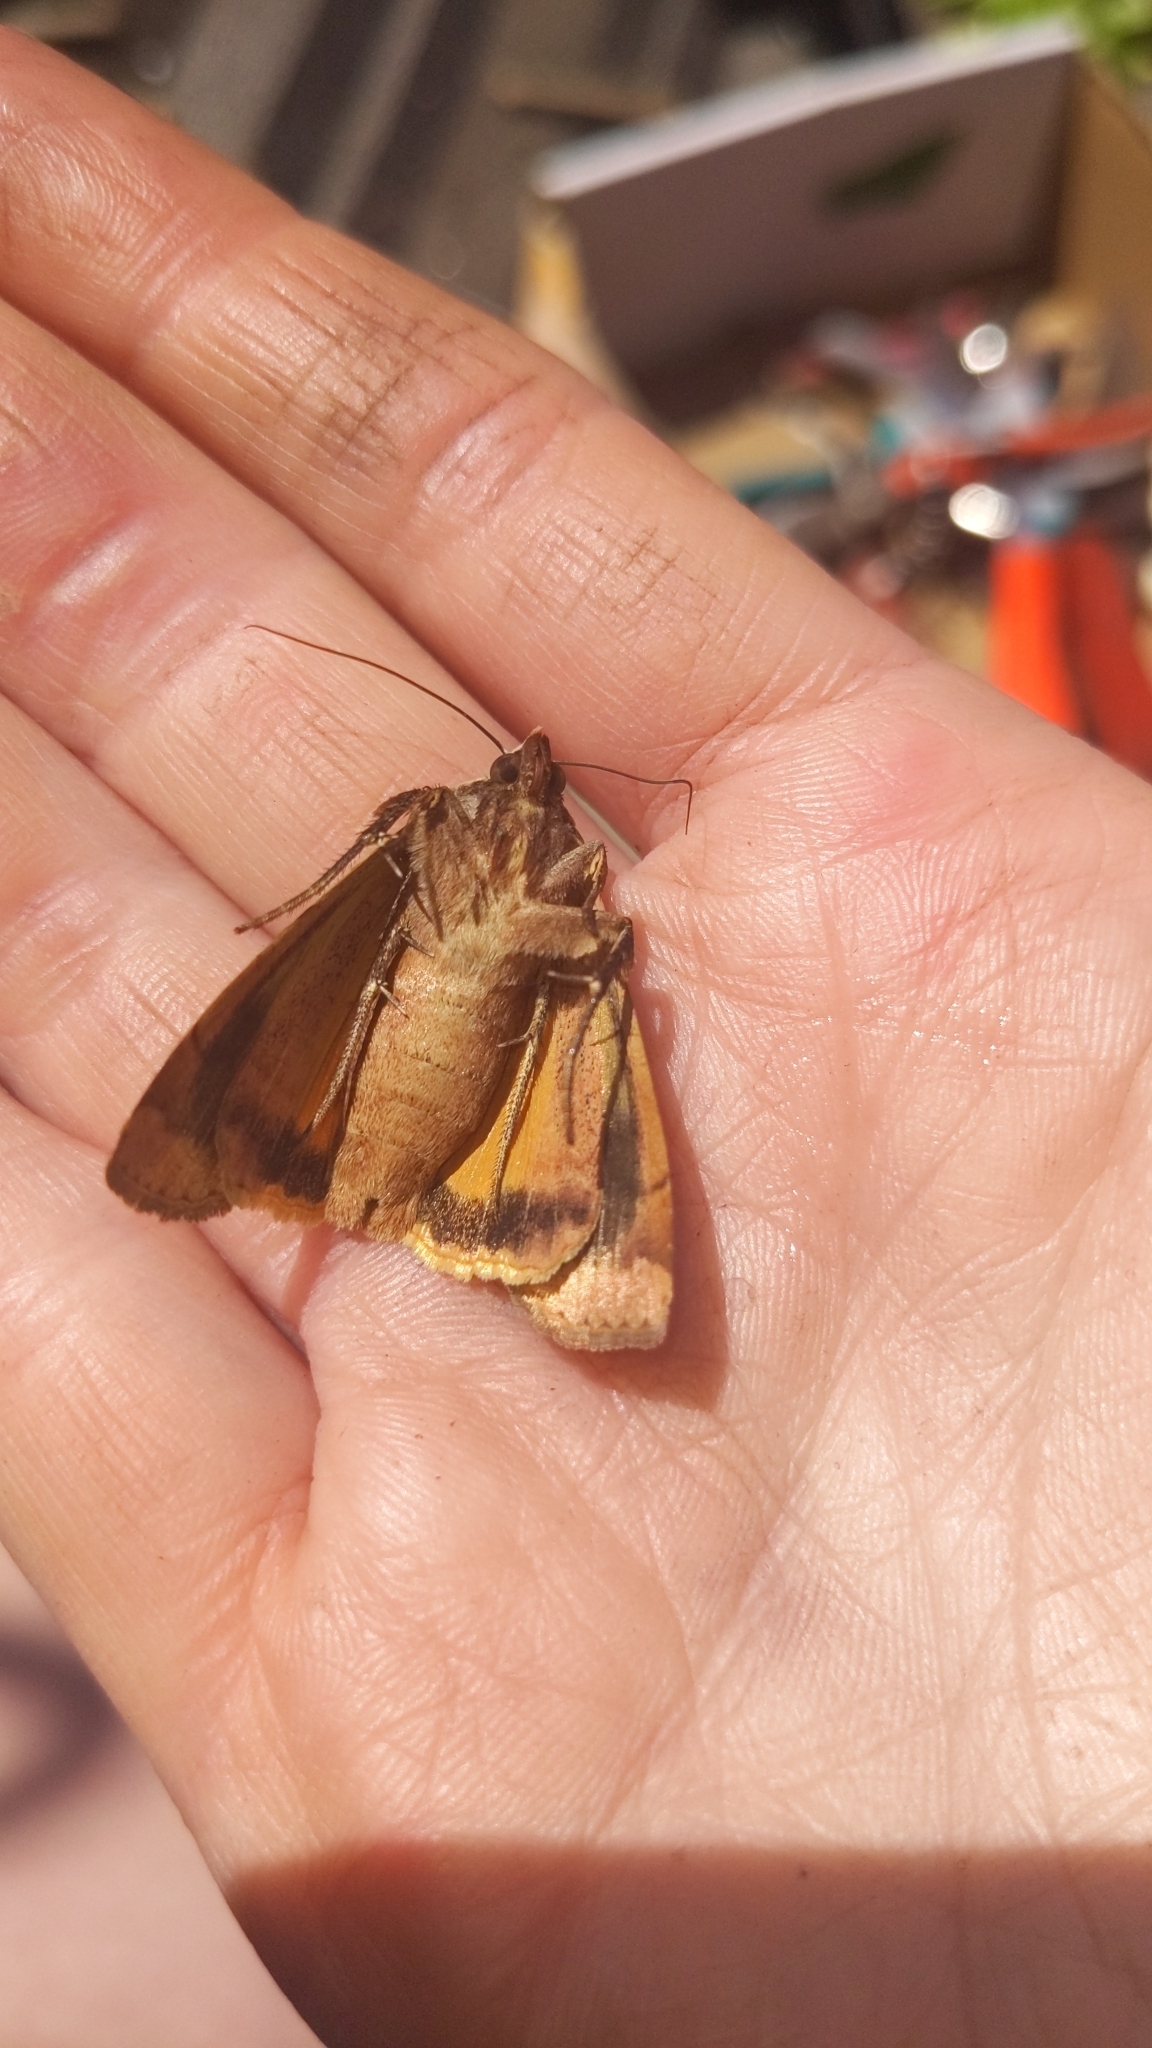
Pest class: cutworms